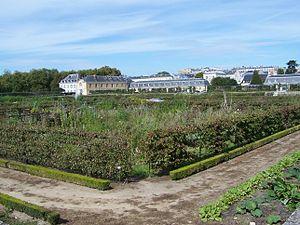
Le Potager du Roi à Versailles (Yvelines, France)
L'École nationale supérieure de paysage de Versailles assure la formation de paysagiste diplômé par le gouvernement communément appelé architecte paysagiste.
Le potager du Roi est le jardin potager créé en 1683 au château de Versailles pour le roi Louis XIV par Jean-Baptiste de La Quintinie, alors directeur des jardins royaux. Devenu un jardin urbain, il s'étend sur 9 hectares. Le potager du Roi et le parc Balbi font l'objet d'un classement au titre des monuments historiques par arrêté du 15 mars 1926.
Laurence Vacherot, née en 1951, est une architecte paysagiste française.